Mothering Sunday (film)

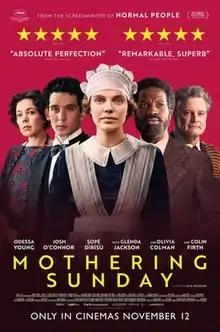
Film poster

Mothering Sunday is a 2021 British romantic drama film directed by Eva Husson, from a screenplay by Alice Birch, based on the novel of the same name by Graham Swift. The film stars Odessa Young, Josh O'Connor, Olivia Colman, and Colin Firth. Set in the wake of World War I, the film follows the life of Jane Fairchild (Young), an orphaned maidservant who spends Mothering Sunday with her wealthy lover.